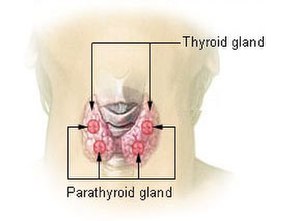
Skjoldbruskkirtel
Illustration af skjoldbruskkirtlen og de fire biskjoldbruskkirtler.
Skjoldbruskkirtlen er en af de største endokrine kirtler i kroppen og består af en højre og venstre del der er forbundne. Kirtlen befinder sig i halsen nedenfor munden, siddende tæt på skjoldbrusken. Skjoldbruskkirtlen kontrollerer kroppens stofskifte – hvor hurtigt kroppen forbrænder energi, hvor hurtigt proteiner produceres og hvor følsom kroppen er overfor andre hormoner.